Italian War of 1551–1559

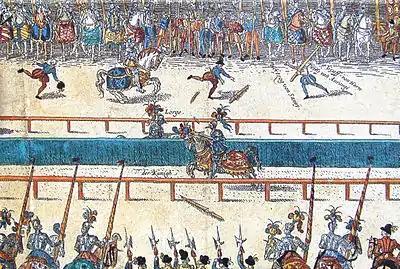
The fatal tournament between Henry II and Montgomery (Lord of "Lorges")

Emmanuel Philibert, Duke of Savoy married Margaret of France, Duchess of Berry, the sister of Henry II of France. Philip II of Spain married Elisabeth, the daughter of Henry II of France. During a tournament held to celebrate the peace on 1 July, king Henry was injured in a jousting accident when a sliver from the shattered lance of Gabriel Montgomery, captain of the Scottish Guard at the French Court, pierced his eye and entered his brain. He died ten days later on 10 July 1559. His 15-year-old son Francis II succeeded him before he too died in December 1560 and was replaced by his 10-year-old brother Charles. The resulting political instability, combined with the sudden demobilisation of thousands of largely unpaid troops, led to the outbreak of the French Wars of Religion in 1562 that would consume France for the next thirty years.